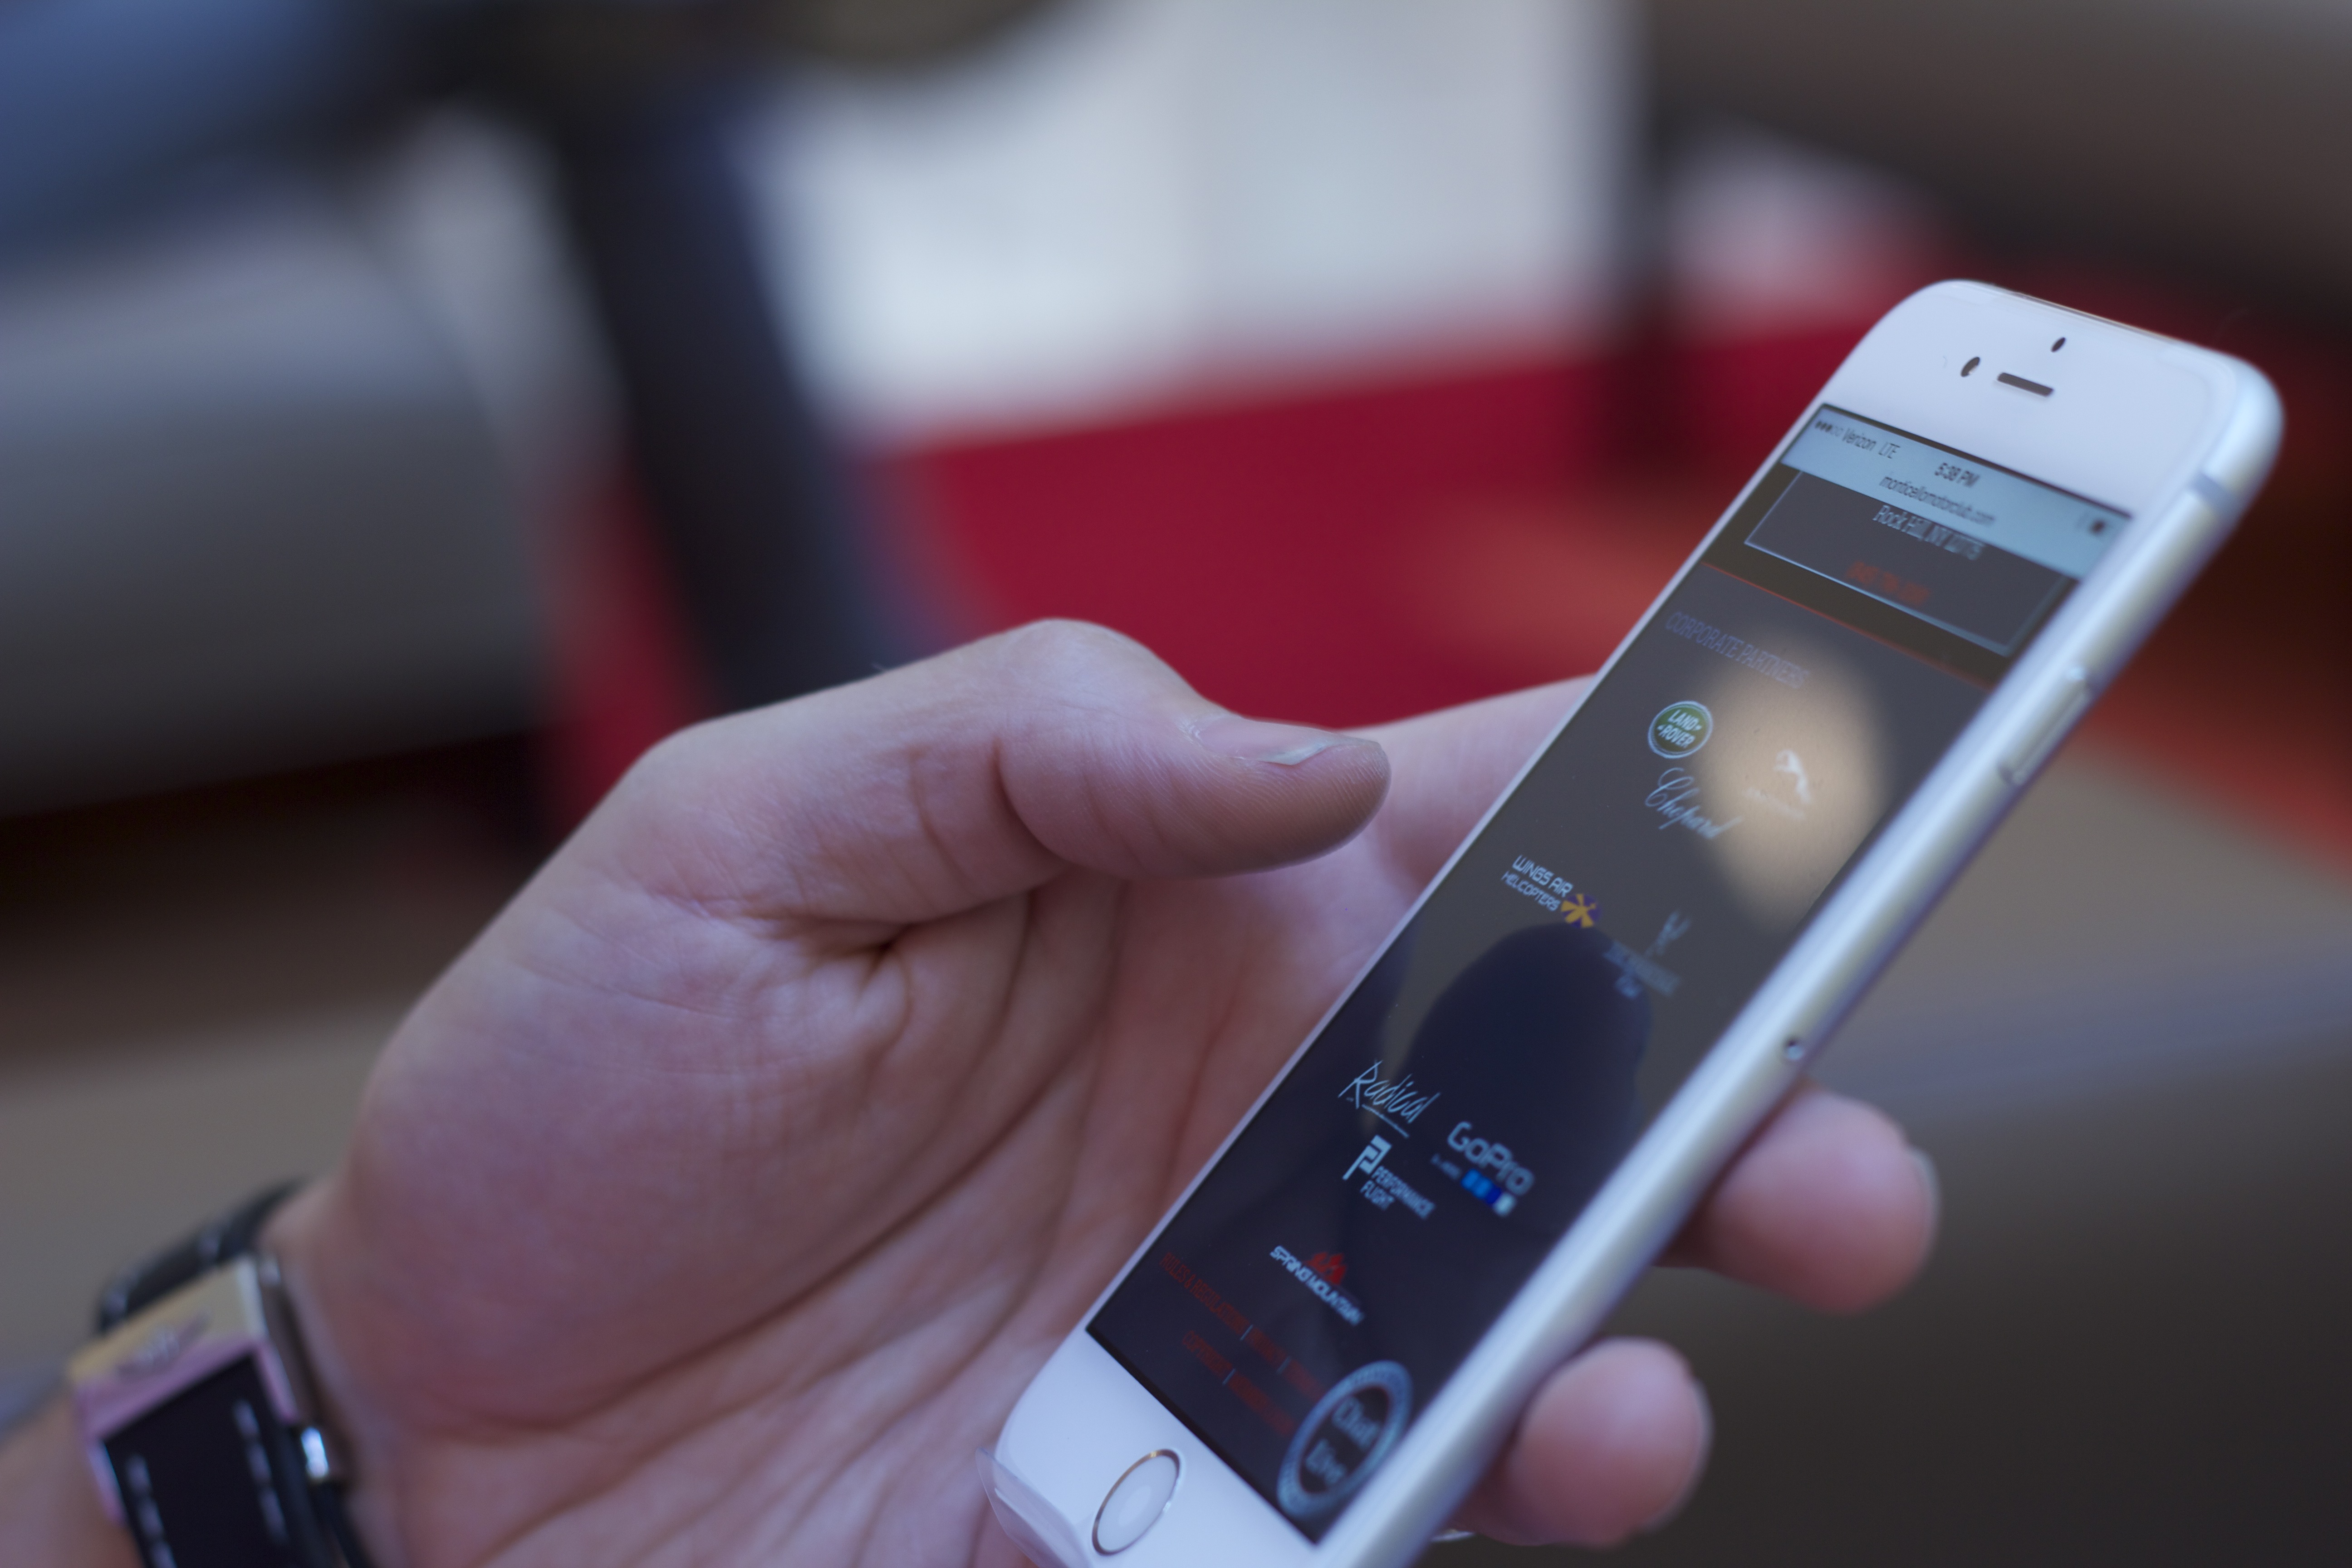
iphone, smartphone, mobile, hand, screen, man, technology, white, internet, touch, phone, telephone, communication, gadget, business, mobile phone, modern, apple inc, electronic, device, iphone 6, electronics, display, cellphone, digital, touchscreen, cellular, connection, network, multimedia, wireless, cell, smart, portable communications device, communication device